Galaxias arcanus

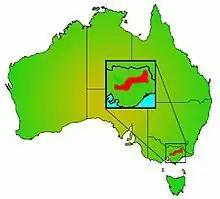
Galaxias arcanus distribution map

The riffle Galaxias range is confined to a narrow strip to the north of the Great Dividing Range in eastern Victoria, extending in the west to the head waters of the Golbourn river and in the east to the head waters of the Murray River. It has not yet been recorded from the Broken catchment in northern Victoria, but may be present with a restricted range limited to the cooler faster flowing areas. Not recorded in the Murray River downstream of the Albury area. May be limited to steeper streams in more upland areas by the need for variable substrates and faster water flows.